Deforestation in Brazil

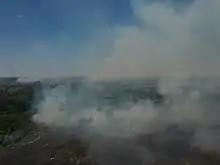
2020 Brazil rainforest wildfires

Deforestation and loss of biodiversity have led to high risks of irreversible changes to the Amazon's tropical forests. It has been suggested by modeling studies that the deforestation may be approaching a "tipping point", after which large-scale "savannization" or desertification of the Amazon will take place, with catastrophic consequences for the world's climate, due to a self-perpetuating collapse of the region's biodiversity and ecosystems. In 2018, about 17% of the Amazon rainforest was already destroyed. Research suggests that upon reaching about 20–25%, the tipping point to flip it into a non-forest ecosystems (in eastern, southern and central Amazonia) could be reached.